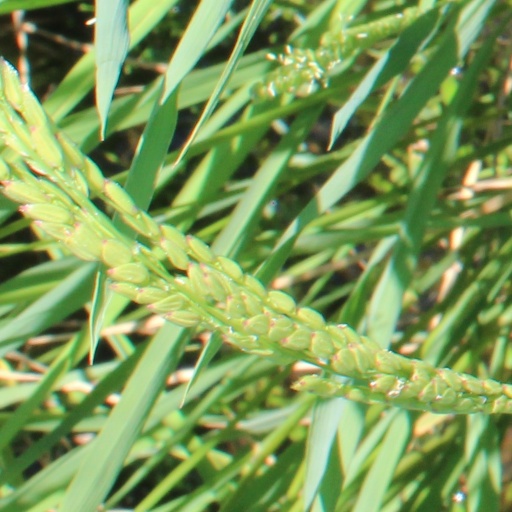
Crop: rice